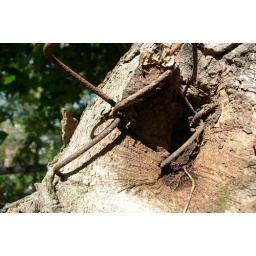
what remains of a fence that had a tree growing near it